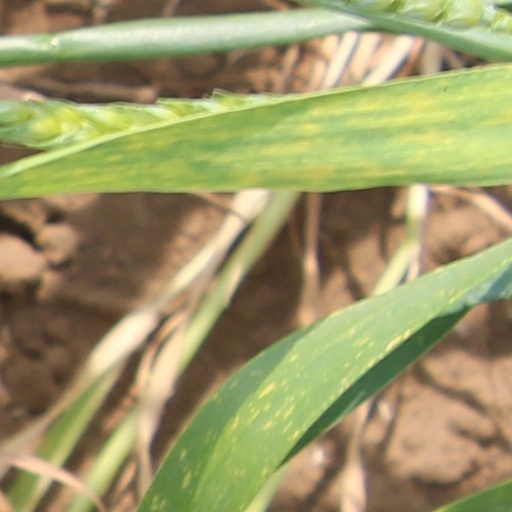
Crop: wheat